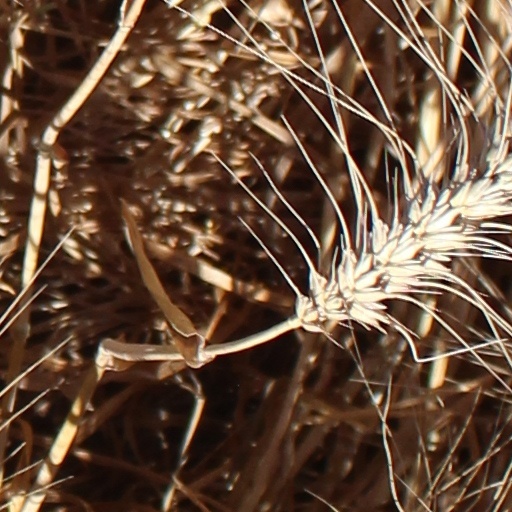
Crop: wheat